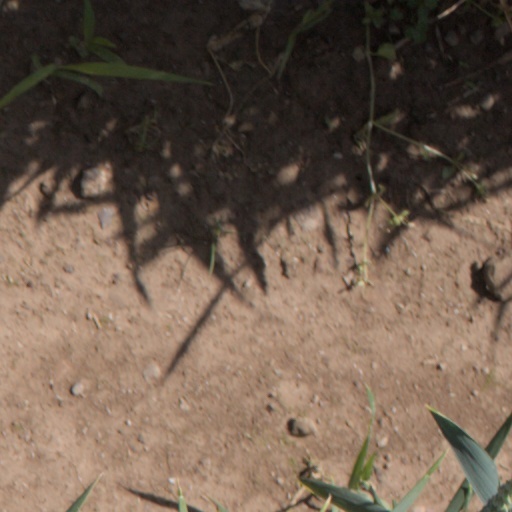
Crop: wheat